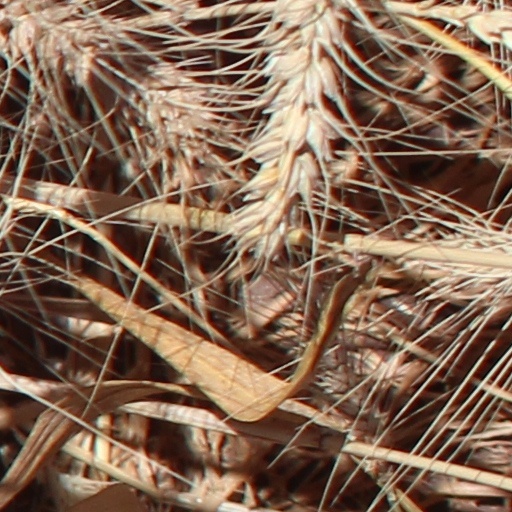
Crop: wheat